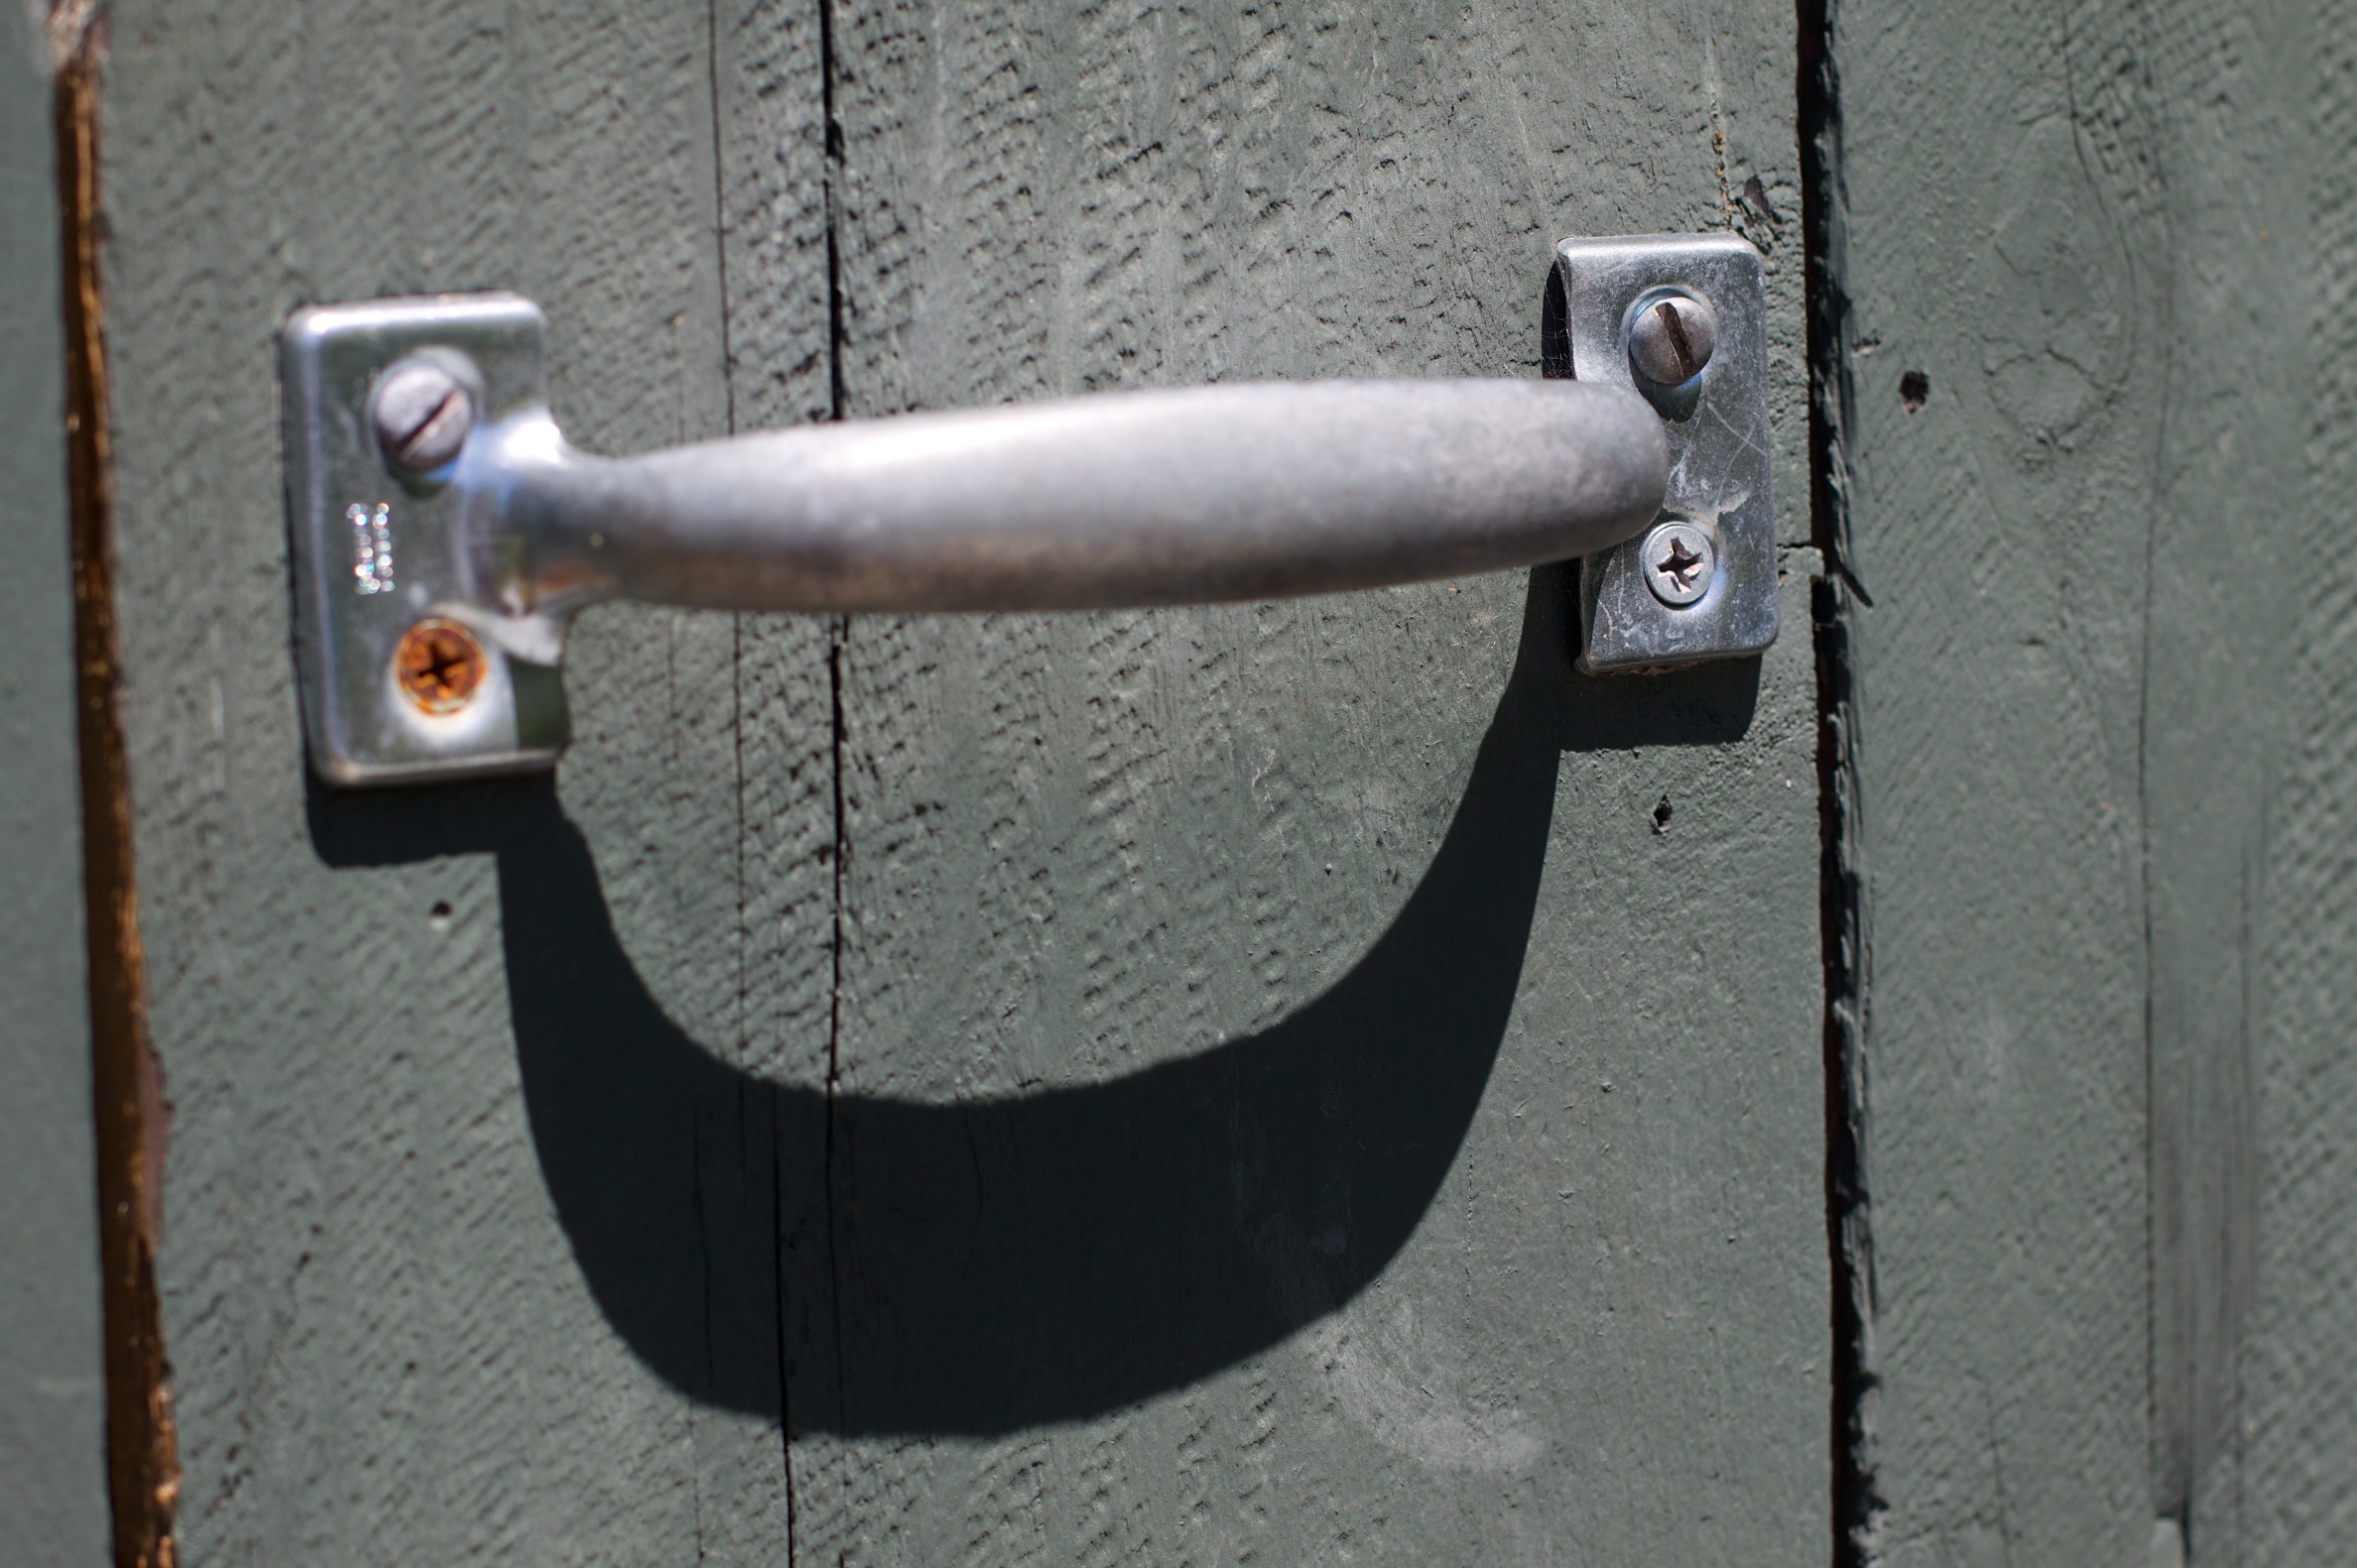
iron, fiveku, man made object, automotive exterior